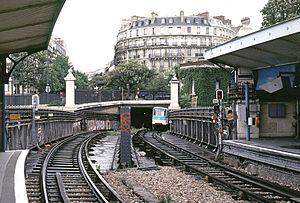
Métro Paris Quai de la Rapée